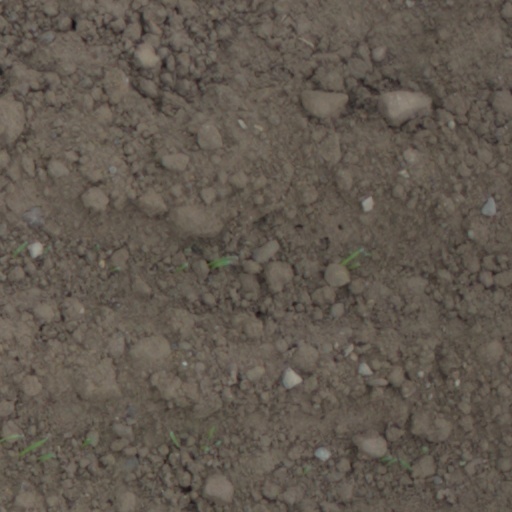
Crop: wheat